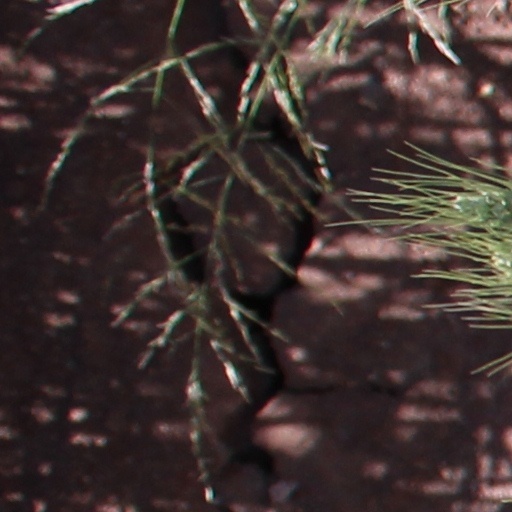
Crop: wheat